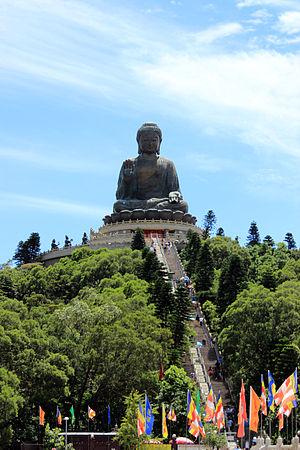
Le Bouddha de Tian Tan, en anglais Tian Tan Buddha, en cantonais 天壇大佛, Tiāntán Dàfó, est une statue monumentale de Bouddha Amoghasiddhi en bronze située à Hong Kong, en République populaire de Chine.